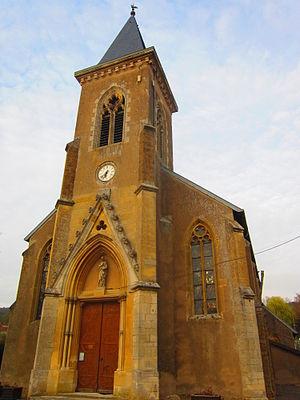
Eglise Champey Moselle
Champey-sur-Moselle est une commune française située dans le département de Meurthe-et-Moselle en région Grand Est.